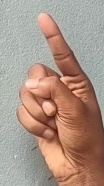
ASL sign: Z